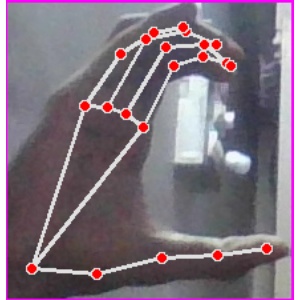
अक्षर: ऋ